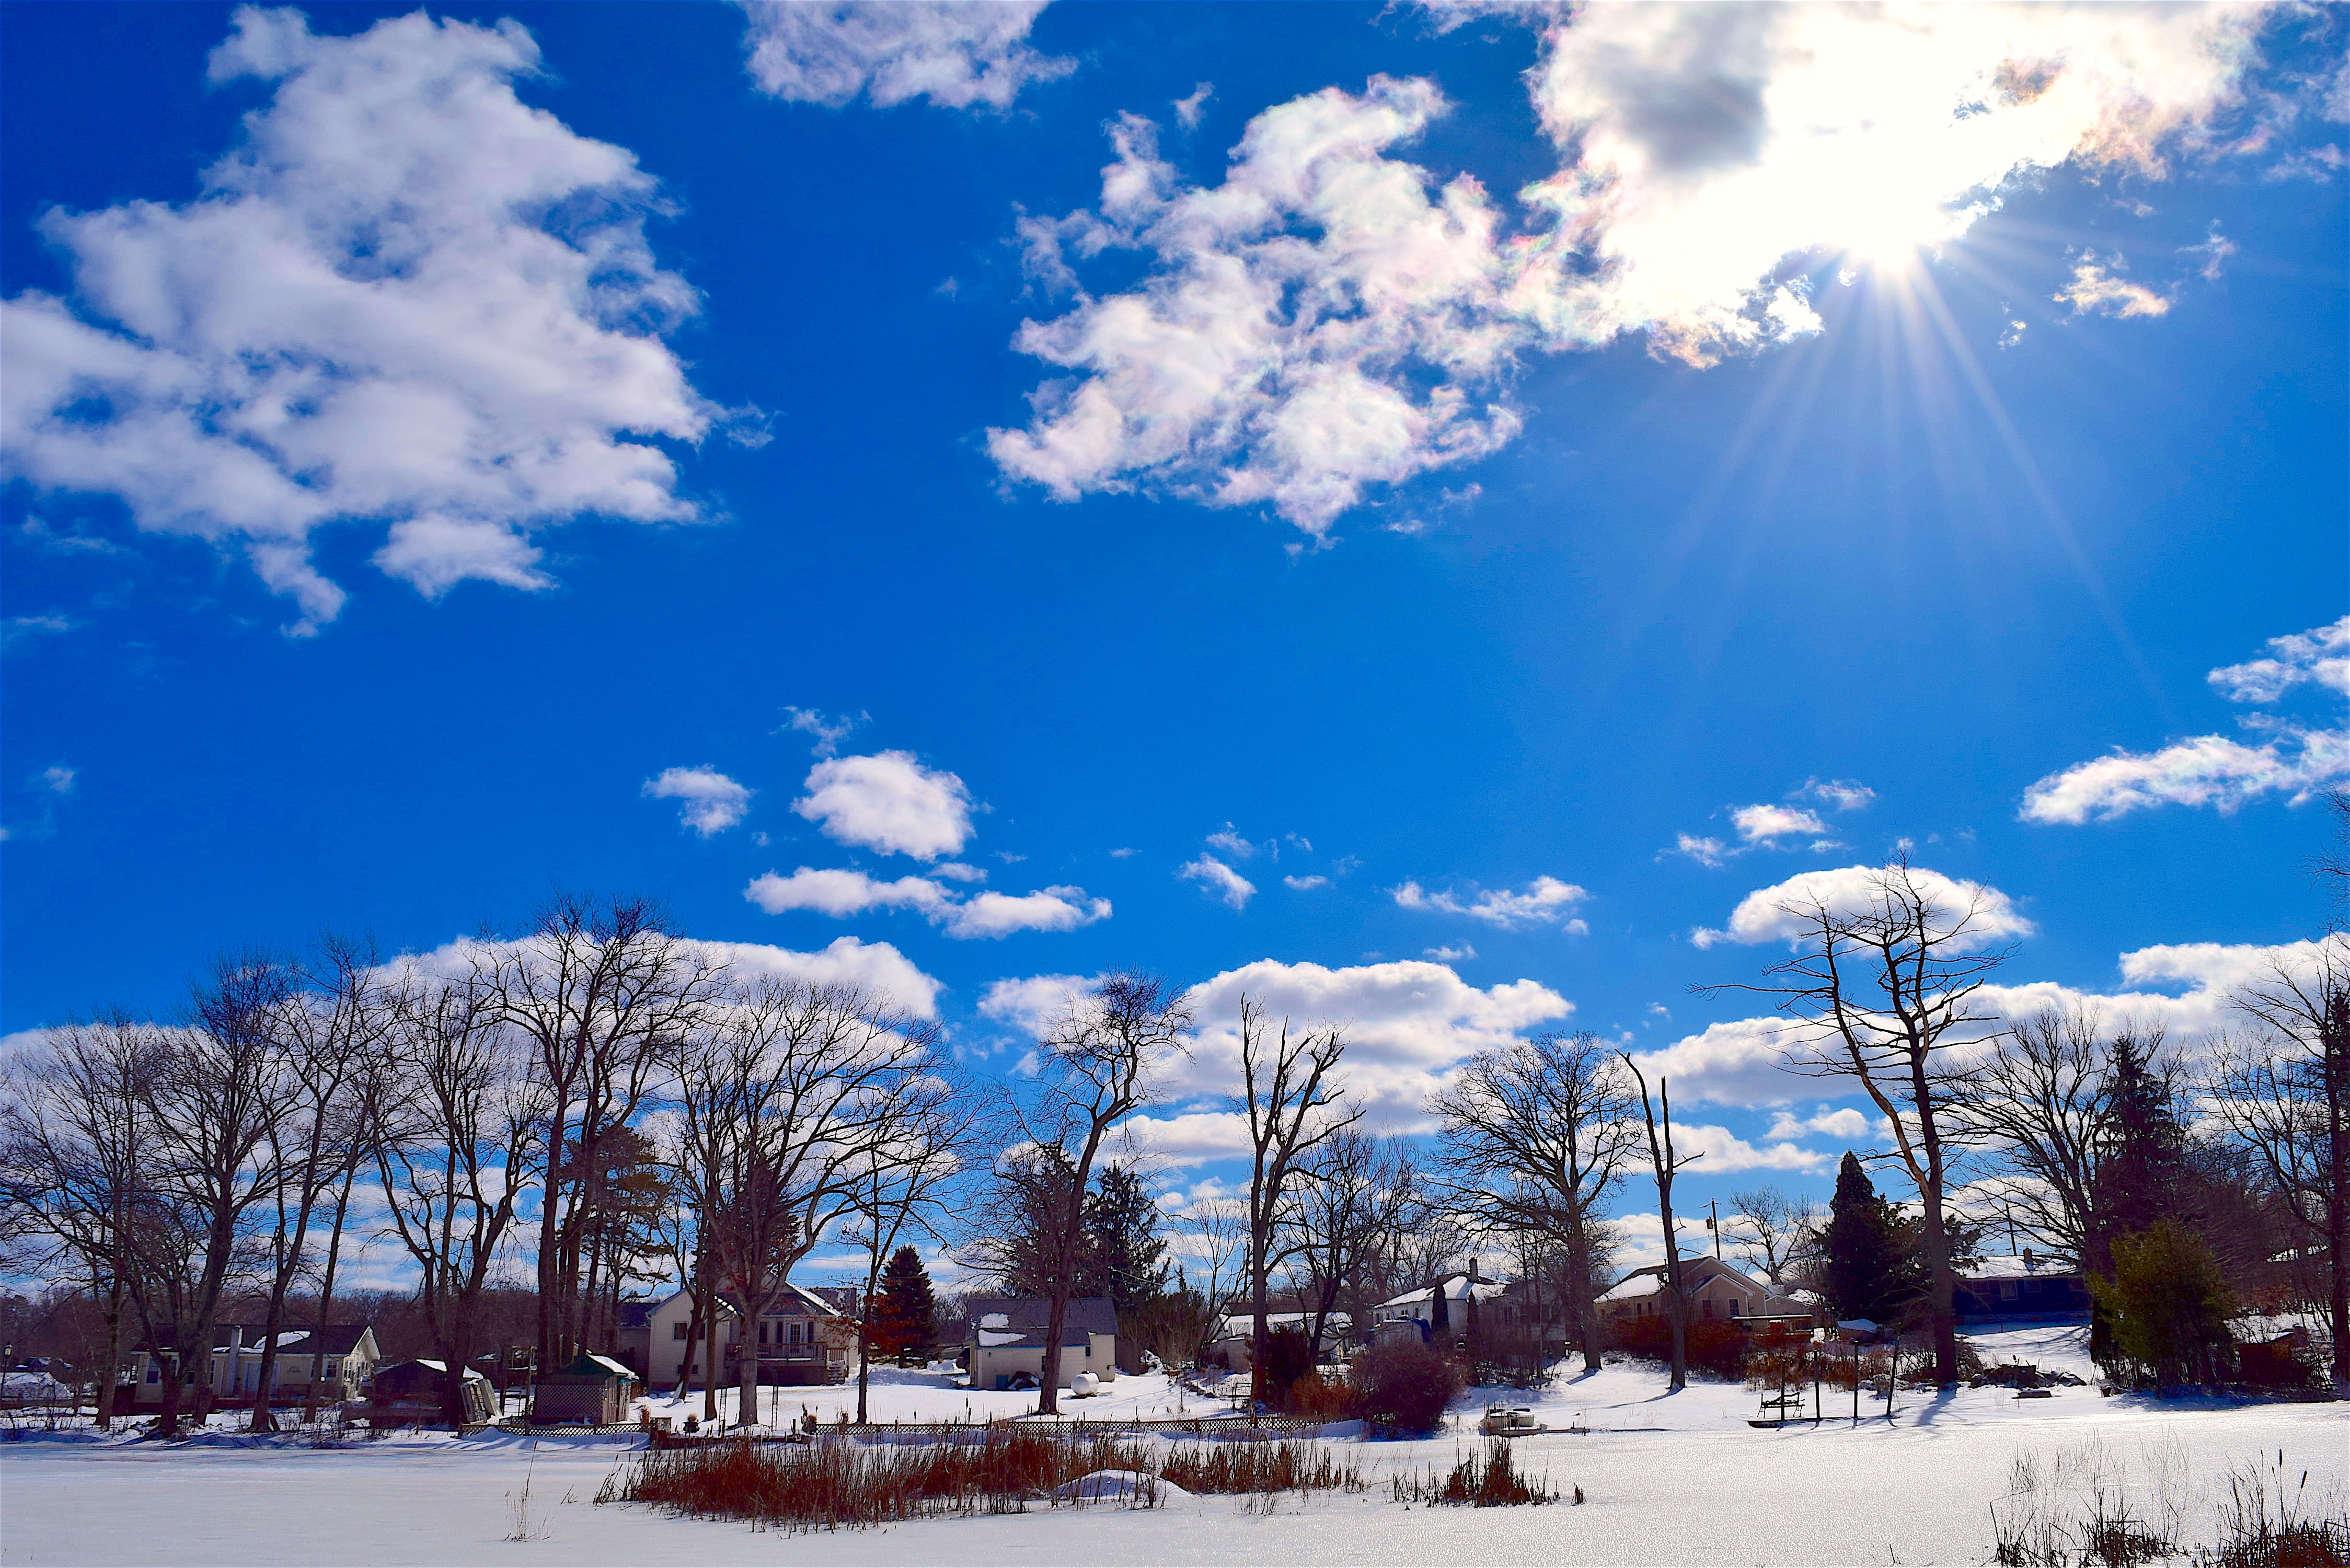
landscape, tree, water, nature, forest, outdoor, snow, cold, winter, cloud, sky, white, sunlight, lake, frost, ice, reflection, scenic, park, scenery, weather, frozen, blue, season, scene